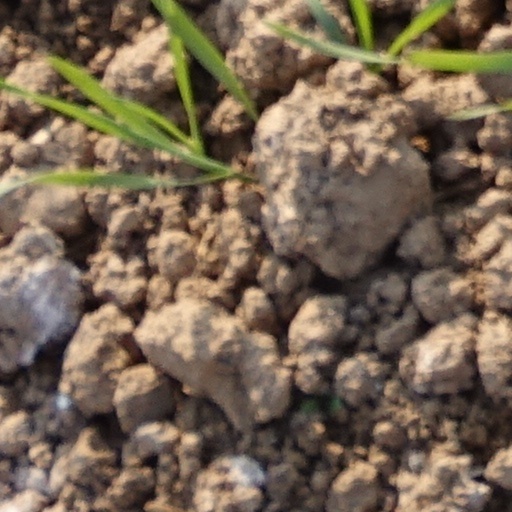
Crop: wheat